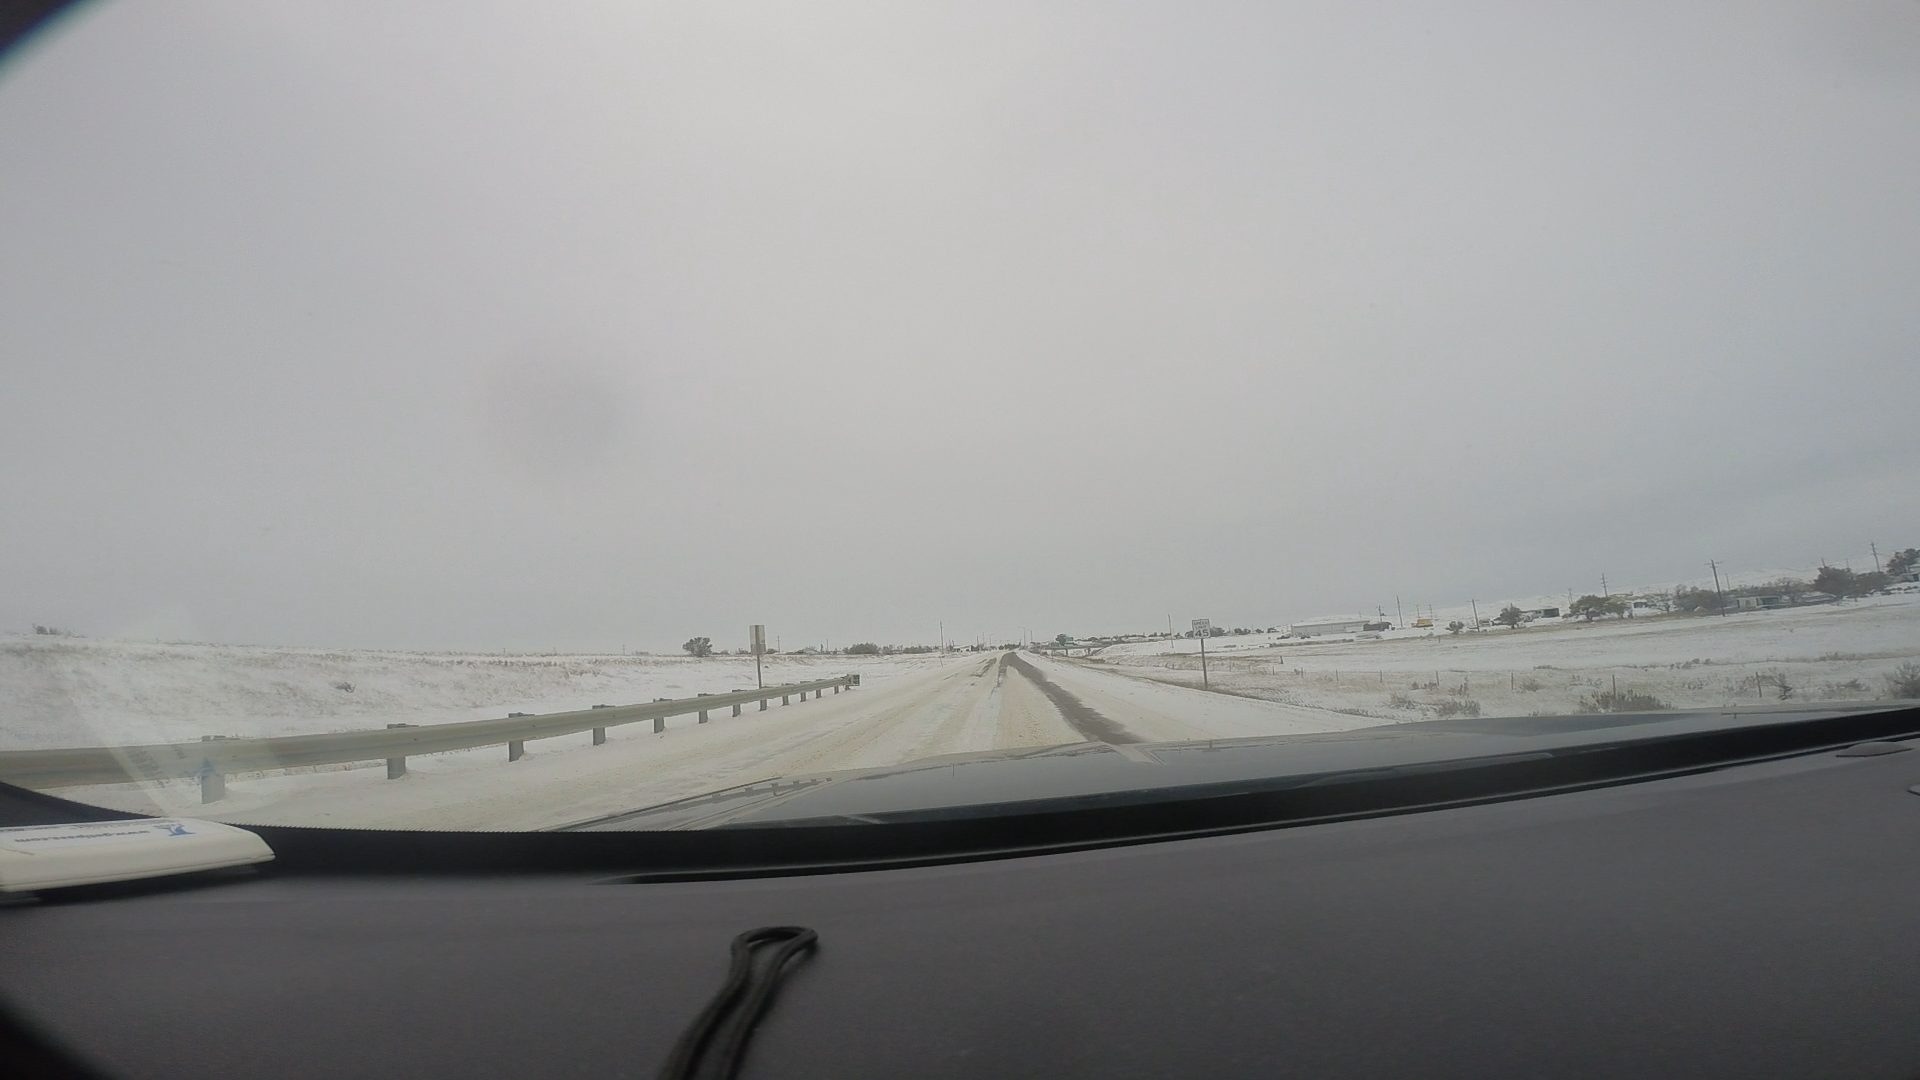
Speed limit sign label: mph45